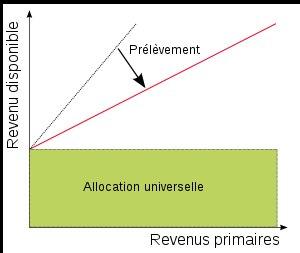
L'impôt négatif sur le revenu est un système d'impôt unique qui consiste en l’allocation à tout individu d’un montant fixe par l’État, un « impôt négatif », couplé à « impôt positif normal, progressif » à partir d’un certain niveau de revenu.